Anthropogenic cloud

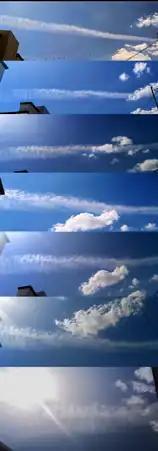
Sequence of photos showing how a contrail turns into a "cirrocumulus homogenitus"

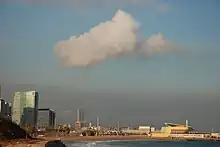
"Cumulus homogenitus" ("Cuh") formed due to the emissions of the thermal power plant in Sant Adrià del Besós, Spain (December 2008).

Despite the fact that the three genera of high clouds, "Cirrus", "Cirrocumulus" and "Cirrostratus", form at the top of the troposphere, far from the earth surface, they may have an anthropogenic origin. In this case, the process that causes their formation is almost always the same: commercial and military aircraft flight. Exhaust products from the combustion of the kerosene (or sometimes gasoline) expelled by engines provide water vapor to this region of the troposphere.